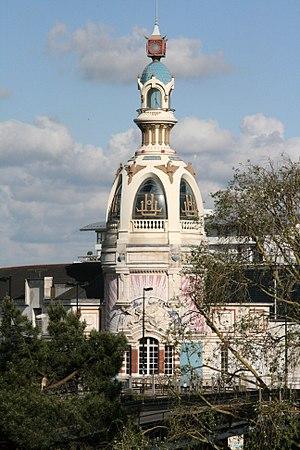
Auguste Marie Joseph Bluysen est un architecte et décorateur français né le 5 juin 1868 à Corbeil-Essonnes, mort en 1952 à Louveciennes.
Nantes appartient au réseau des Villes et Pays d'art et d'histoire, animé par le ministère de la Culture et les collectivités territoriales, et qui rassemblent les villes soucieuses de préserver et de promouvoir leur patrimoine.